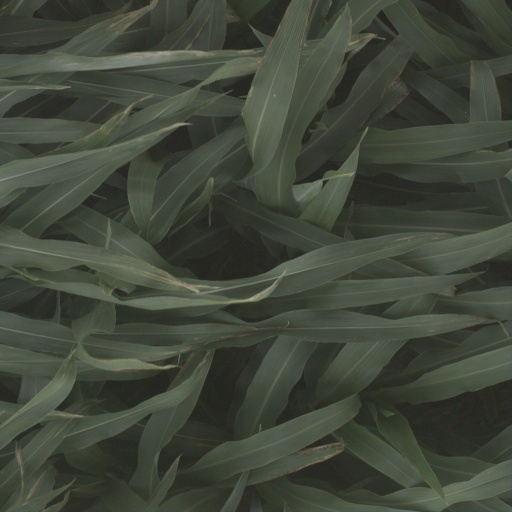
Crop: sorghum